USS New Orleans (LPH-11)

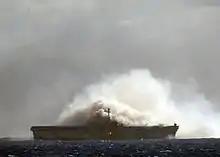
"New Orleans" takes fire from a line of surface combat ships from four countries during SINKEX

In 2006, the ship was relocated to Pearl Harbor to be prepared for a 'SINKEX'. In February 2008, "New Orleans" was listed for scrapping, instead of sinking, however, as of June 2010, "New Orleans" was once again scheduled to be sunk. Finally, "New Orleans" was sunk on 10 July 2010 during the RIMPAC 2010 exercise. The ship first sustained direct hits by at least seven Harpoon missiles. After the Harpoon strikes, B-52s from 2d Bomb Wing and 5th Bomb Wing dropped five 2000-pound GBU-10 precision bombs. As the ship began to list, a joint force of the five participating nations – United States, Japan, Australia, Canada and France – struck the ship with the majority hitting above the water line.